Mathieu Bragard

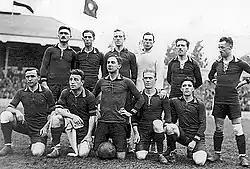

Mathieu Bragard (10 March 1895 – 19 July 1952) was a Belgian football player who competed in the 1920 Summer Olympics. He was a member of the Belgium team, which won the gold medal in the football tournament.